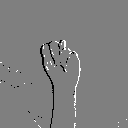
ASL letter: n